Wittman Tailwind

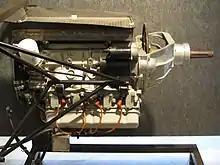
An inverted Oldsmobile engine used by Wittman in a Tailwind

Wittman developed the C-85 powered "Flying Carpet" in 1953, later renaming it to the "Tailwind". In 1953, the Tailwind became the first aircraft covered under the FAA's Experimental category to be certified to carry a passenger. While crude looking by modern standards, it outperformed many similar factory-built planes, and only with the advent of composite construction were new designs able to achieve similar speed per horsepower and range.